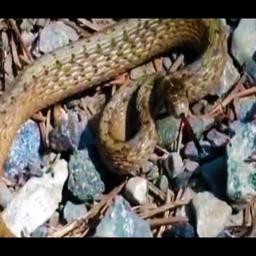
Animal: snakes